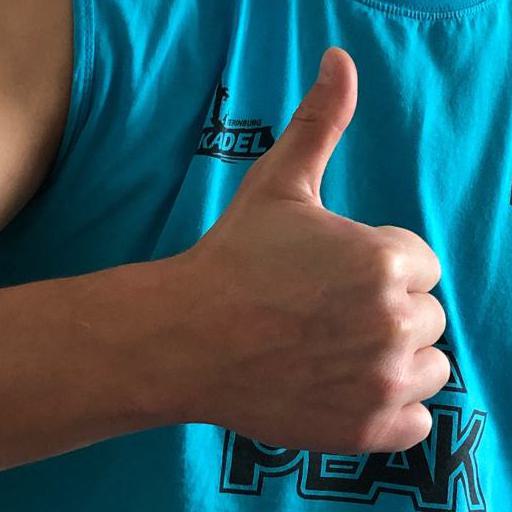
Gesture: like